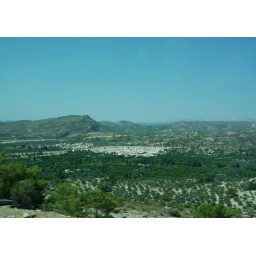
Shot through a bus window (best not viewed in large or original :) )